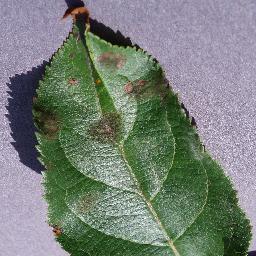
Label: Apple___Apple_scab